Ann Trevor

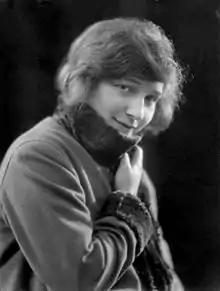
Trevor in 1922

Ann Trevor (1899–1970) was a British actress. Her stage work included the original production of Noël Coward's "Hay Fever" at London's Ambassadors Theatre, in 1925.